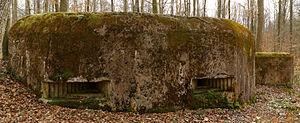
Le kilomètre zéro est le point de départ de la ligne de front établie durant la Première Guerre mondiale. Il se situe à la frontière franco-suisse actuelle au lieu-dit « Le Largin », le long de la rivière Largue. Le premier village français est Pfetterhouse et Bonfol pour la Suisse.